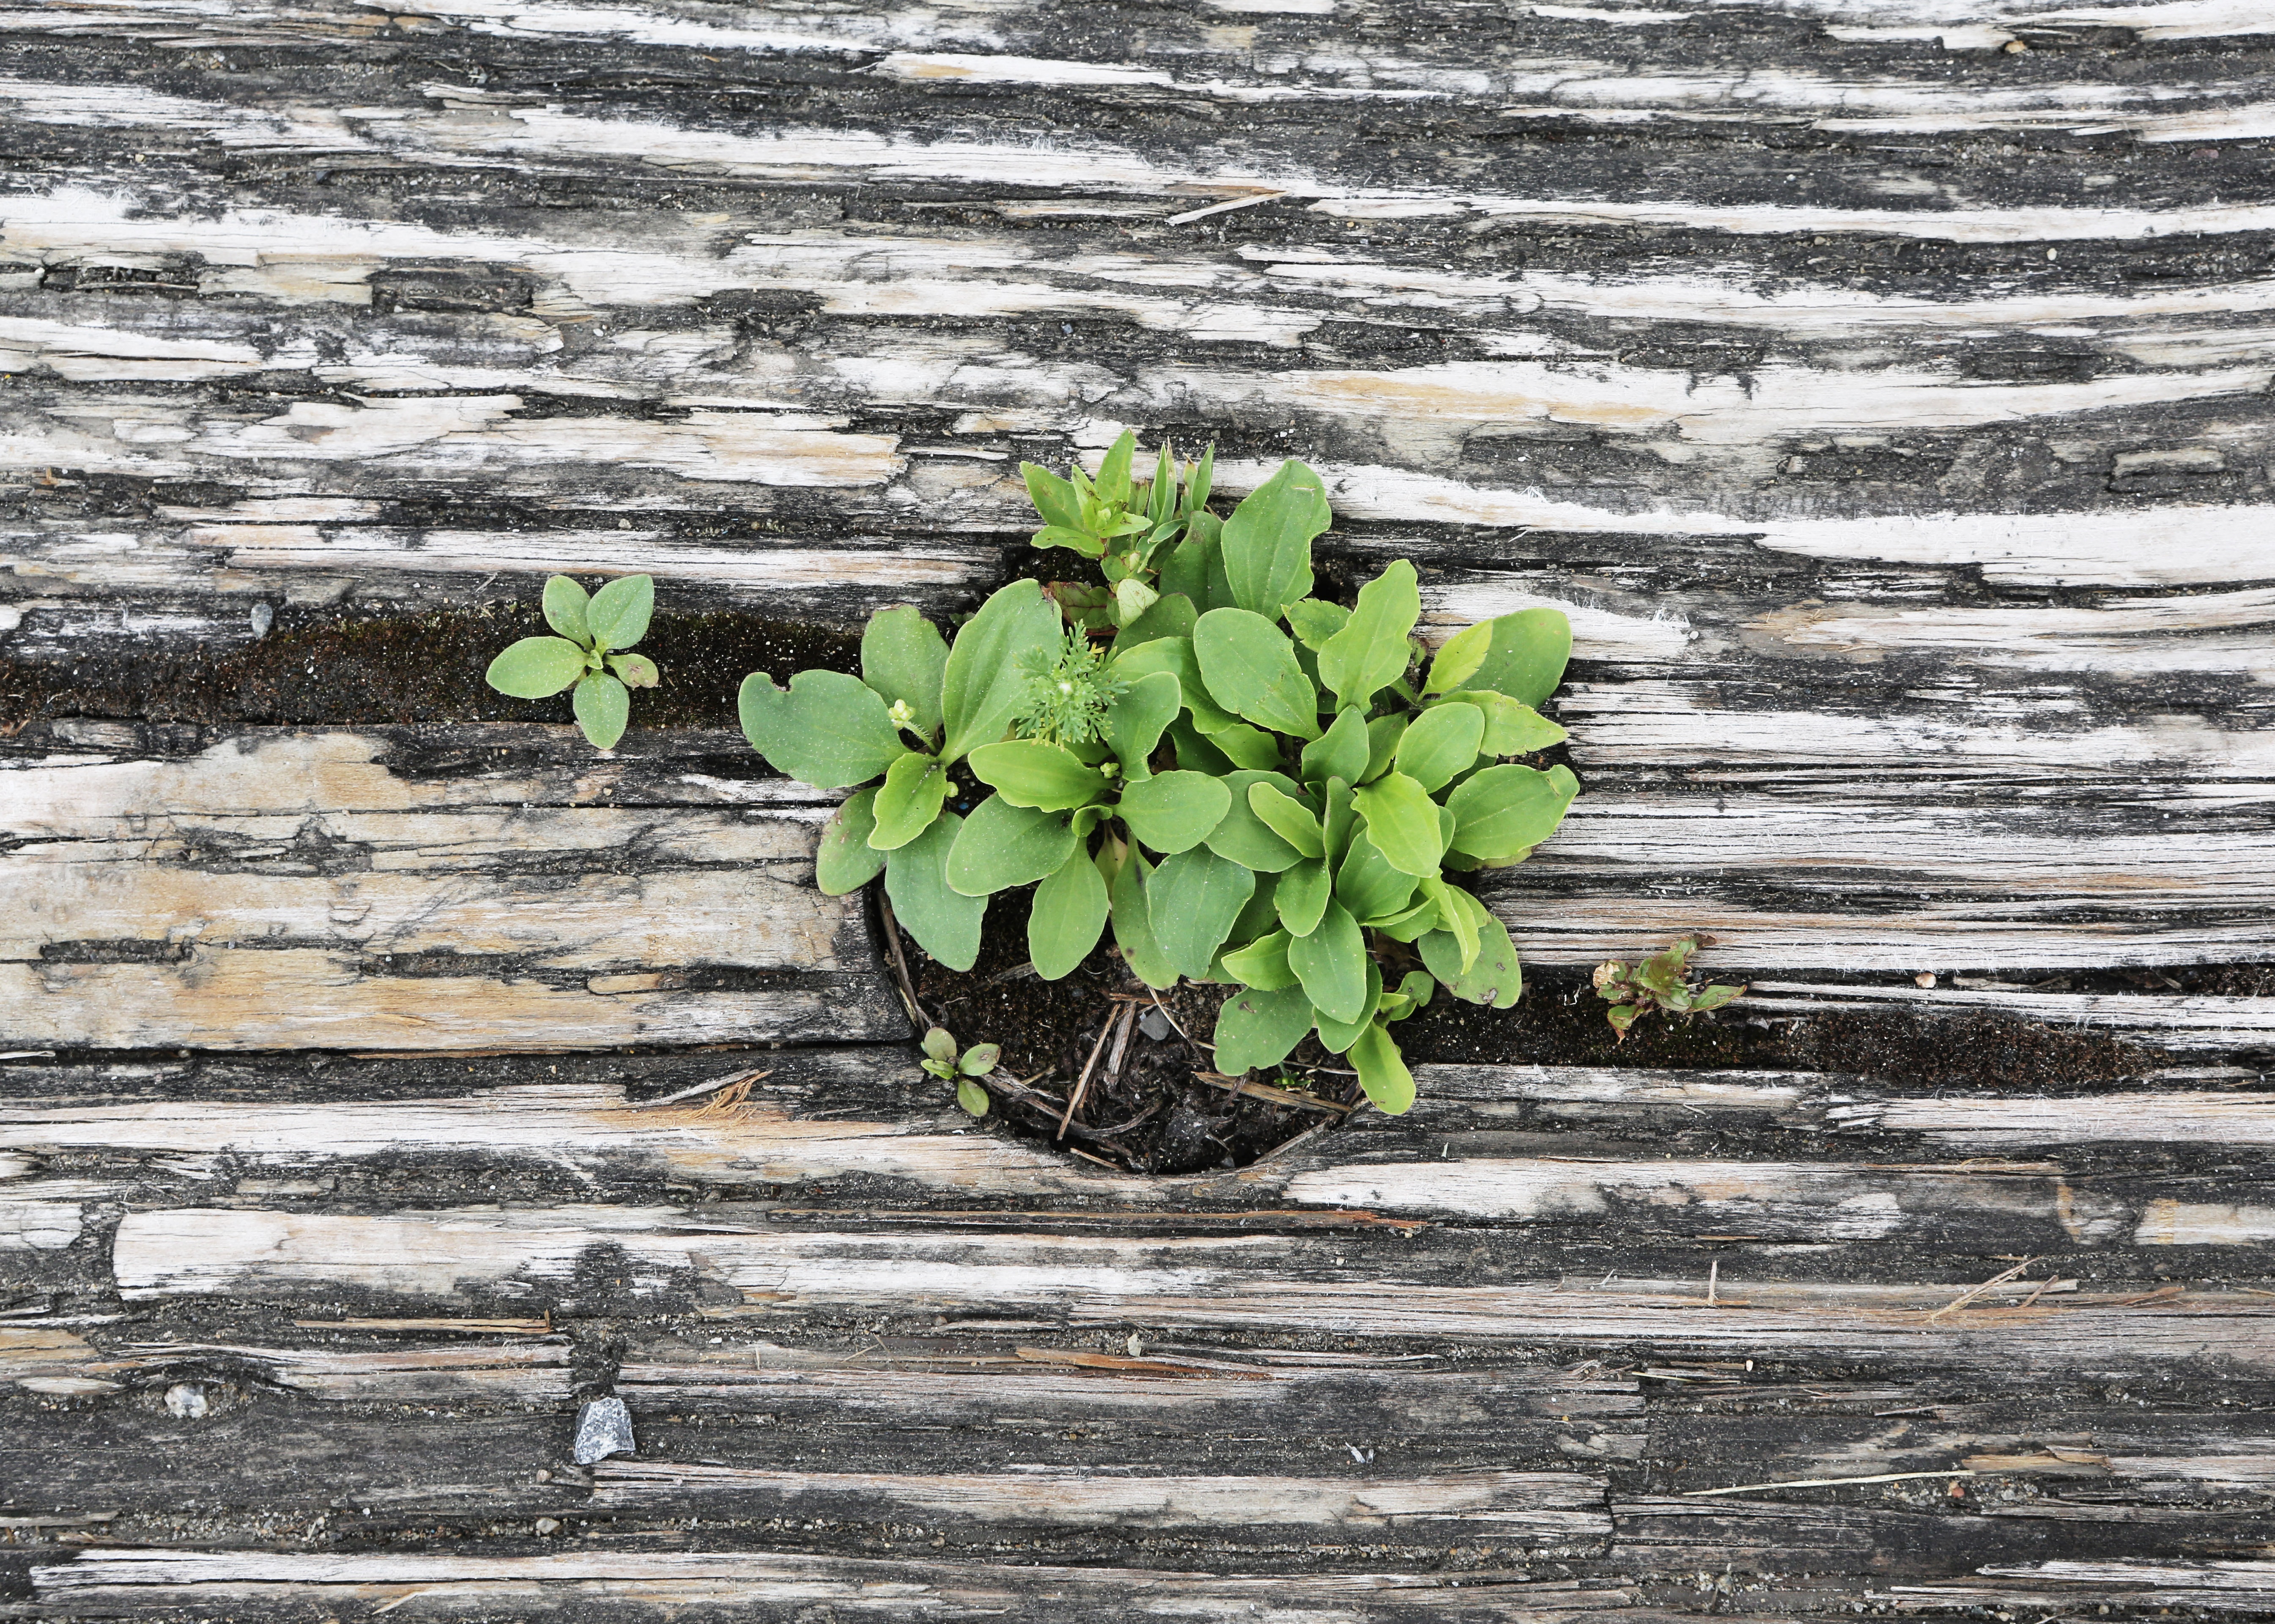
tree, nature, grass, growth, plant, wood, leaf, flower, trunk, pot, spring, green, produce, grow, fresh, soil, botany, garden, flora, sprout, life, seedling, leaves, gardening, shrub, wooden, growing, sapling, hope, concept, organic, beginning, flowering plant, woody plant, land plant